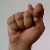
The image shows a hand gesture representing the letter 'T' in Indian Sign Language.